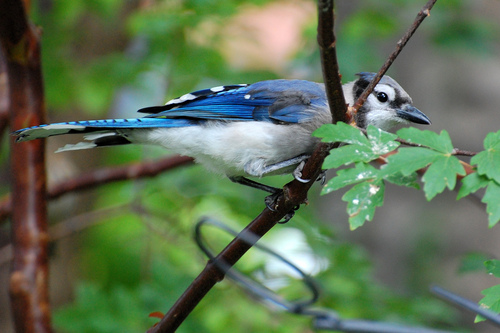
the bird has a small blue bill and a black eyering.
this bird has a blue beak, wings and tail, while its head, breast and abdomen are light gray.
small bird with blue and black wings, black eyes, white eyebrows and cheek patches, and a black beak.
this bird is blue with white on its stomach and has a very short beak.
this is a white and grey bird with a blue bill and wings.
a bird with blue wings, crown, gray breast, white abdomen, throat, and white around it's eyes.
the bird has a black bill and blue wingbars that have spots.
this bird is white, black, and blue in color, with a black beak.
this medium-sized bird has a sharp bill, grey colored crown, and blue wings.
a bird with a brilliant blue coloring on its back and wings, with a white belly and breast.
Species: Blue Jay